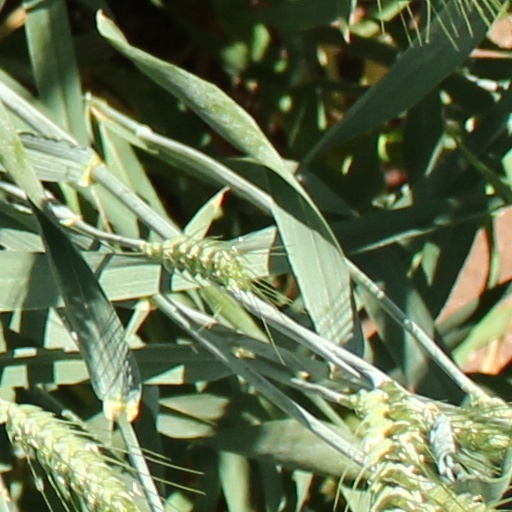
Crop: wheat